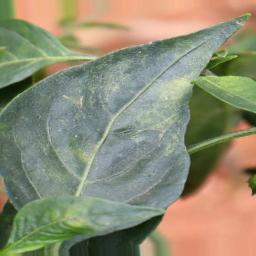
Label: healthy